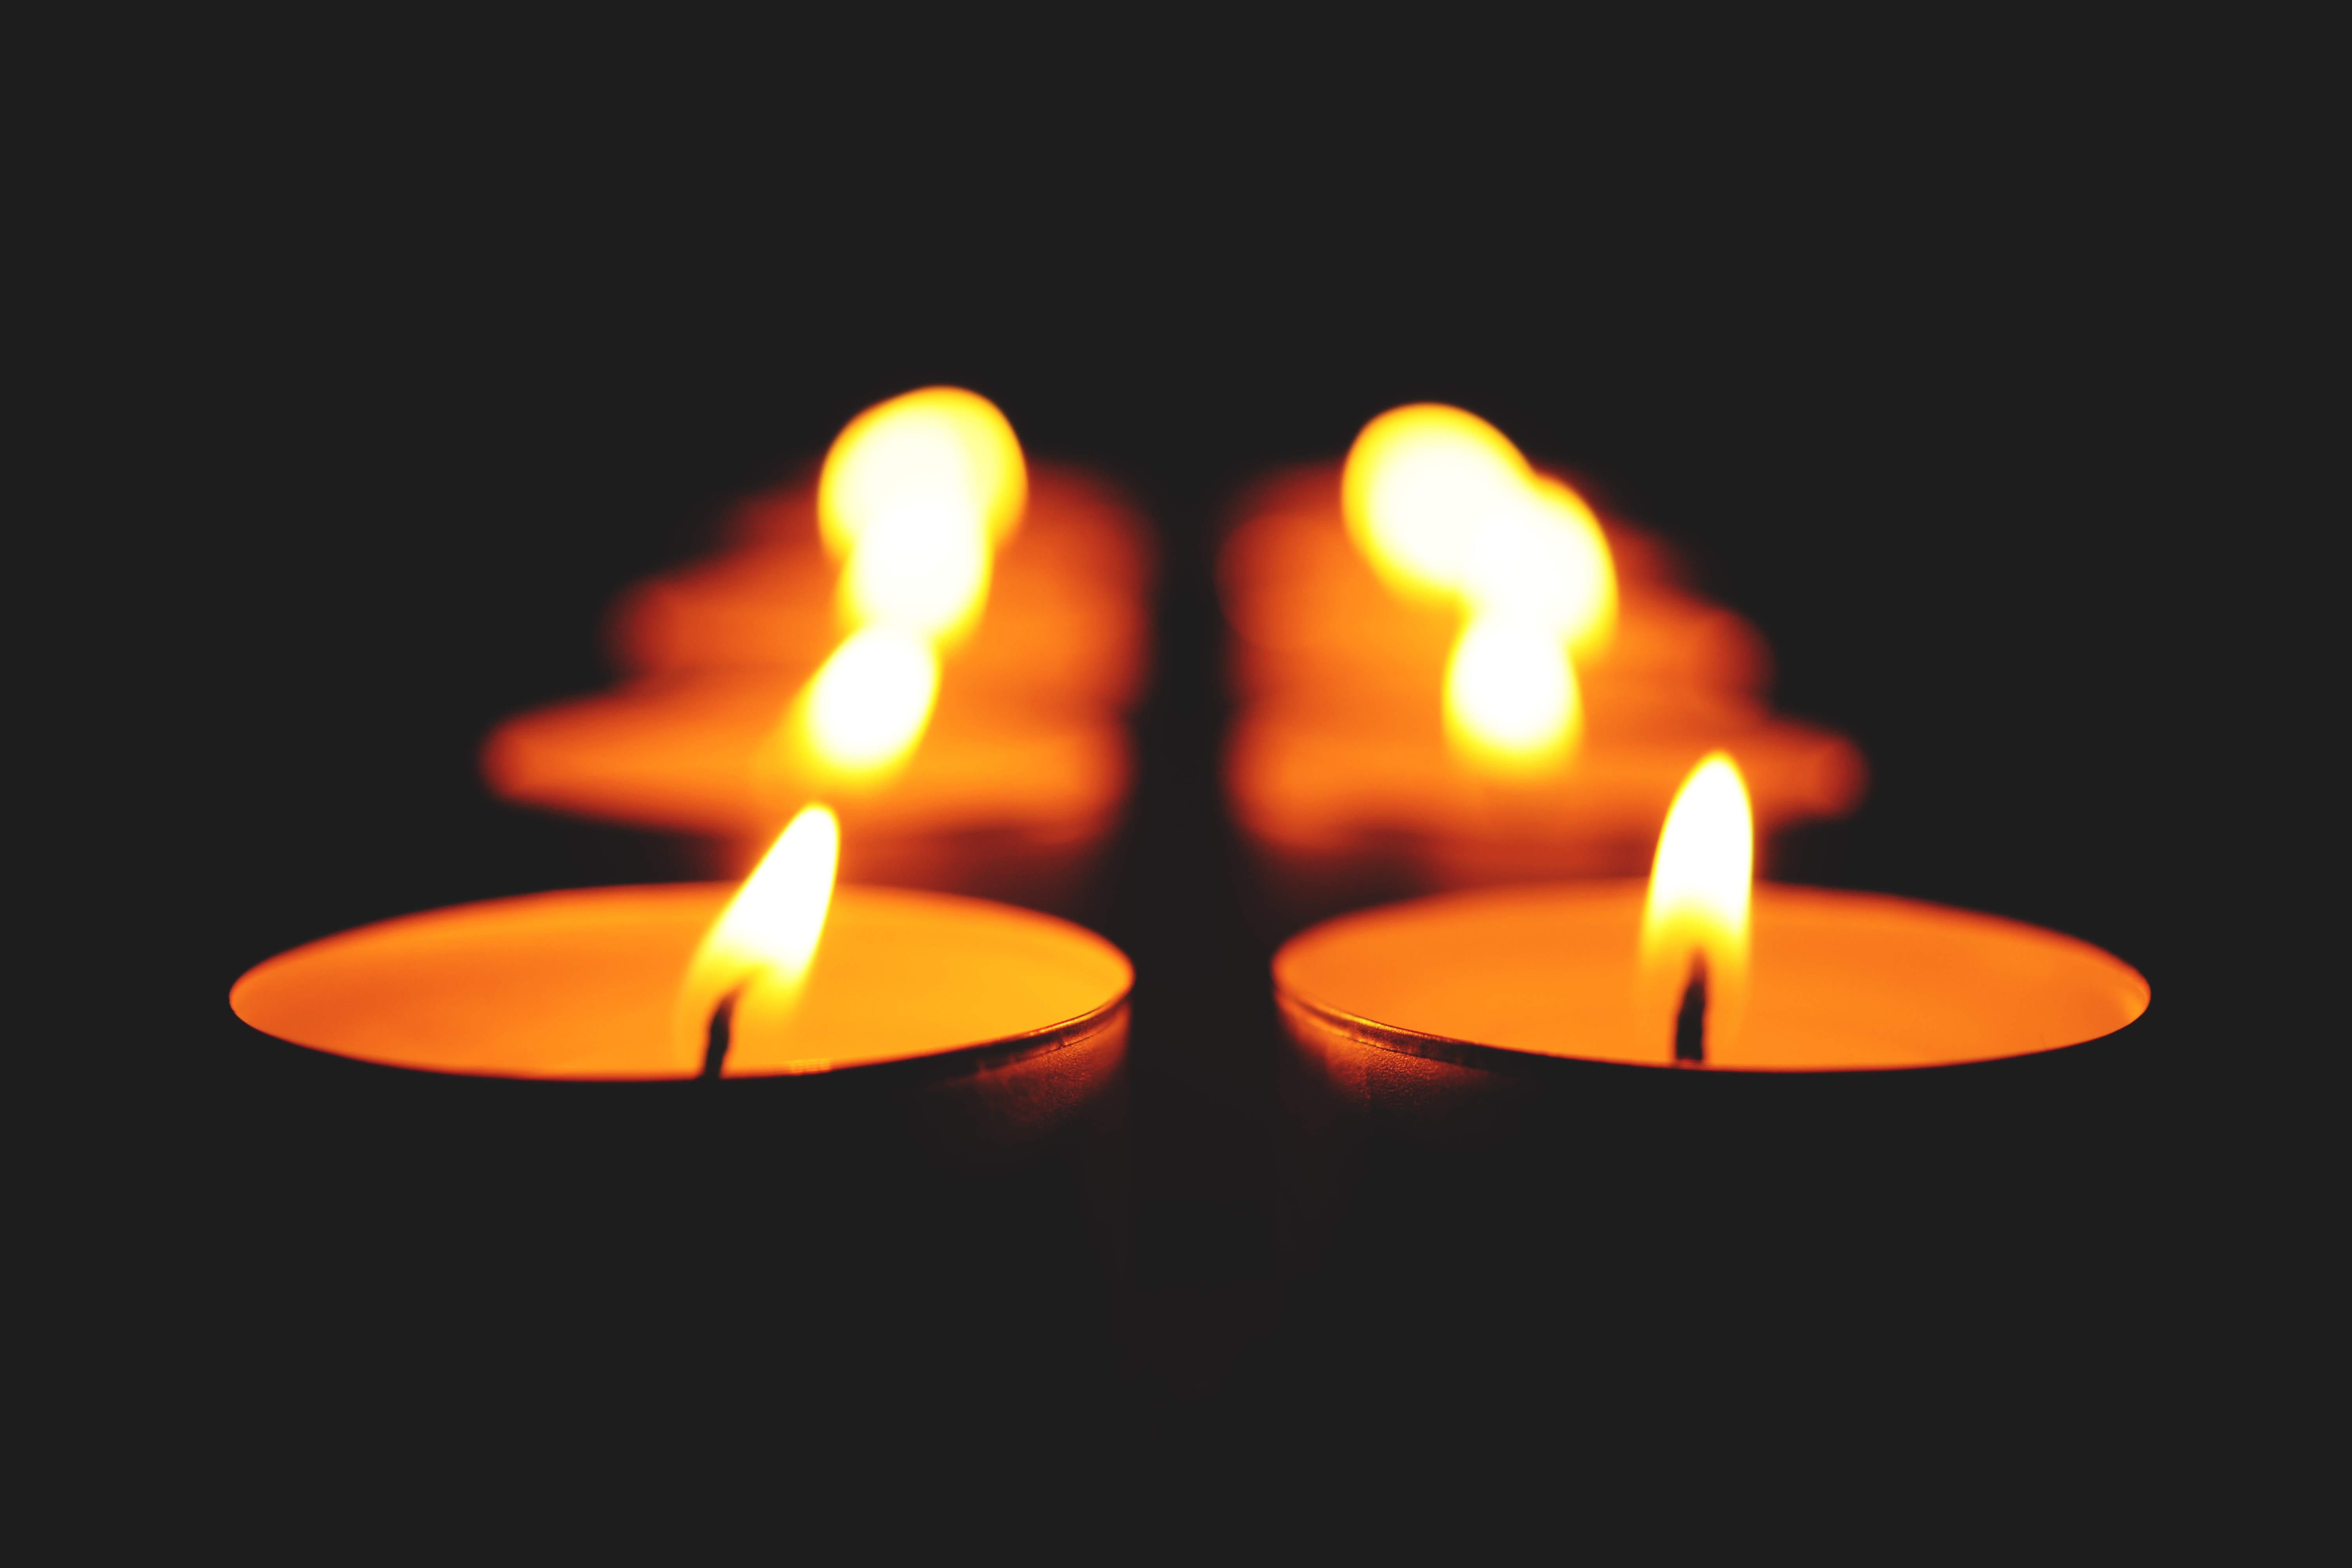
flame, candle, lighting, light, fire, wax, heat, flameless candle, interior design